Plane Stupid

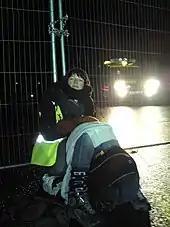
A protester blocking the taxi-way

On 8 December 2008 Plane Stupid activists occupied a taxiway at London Stansted Airport. The protest occurred during the 2008 United Nations Climate Change Conference in Poznań. They breached security whilst the runway was closed and prevented it from re-opening as planned at 05:00. Fifty-seven protesters were later arrested. BAA said protesters did not get on to the runway, but it was closed as a "precaution". Fifty-six Ryanair flights were cancelled and 56,000 passengers were delayed by the protest.